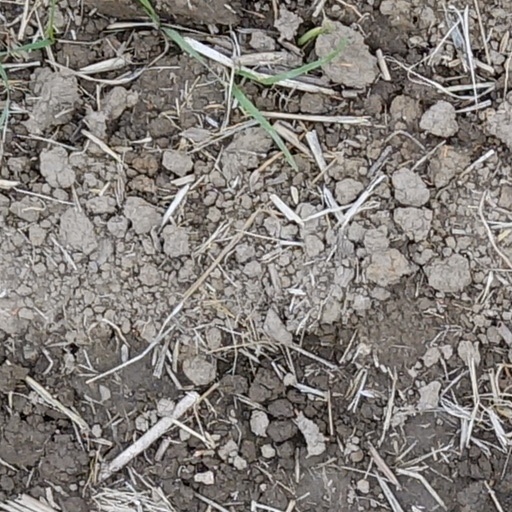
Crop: wheat